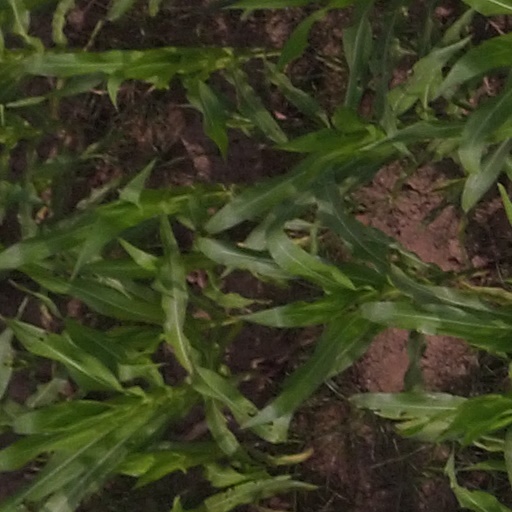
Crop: maize; corn